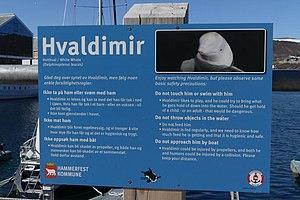
Hvaldimir est un béluga mâle découvert par des pêcheurs près de Hammerfest dans le nord de la Norvège en avril 2019. Portant un harnais avec une caméra avec des inscriptions en russe, le cétacé est libérée de celui-ci et reste dans la zone montrant une habitude de la proximité avec les humains. Une hypothèse a été émise qu'il puisse être un béluga formée par la marine russe en tant qu'espion à Mourmansk. Son nom est ainsi Hvaldimir, association du norvégien hval et du nom du président de la fédération de Russie Vladimir Poutine.